Robert F. Rich

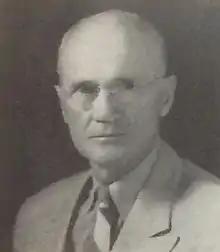
From 1949's "Pictorial Directory of the 81st Congress".

Robert Fleming Rich (June 23, 1883 – April 28, 1968) was a Republican member of the U.S. House of Representatives from Pennsylvania.